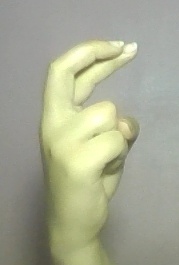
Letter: zay